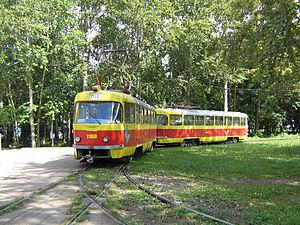
Le tramway d'Oulianovsk est le réseau de tramways de la ville d'Oulianovsk, capitale administrative de l'oblast d'Oulianovsk, en Russie. Le réseau est composé de dix-sept lignes. La première ligne du réseau a été officiellement mise en service le 5 janvier 1954.